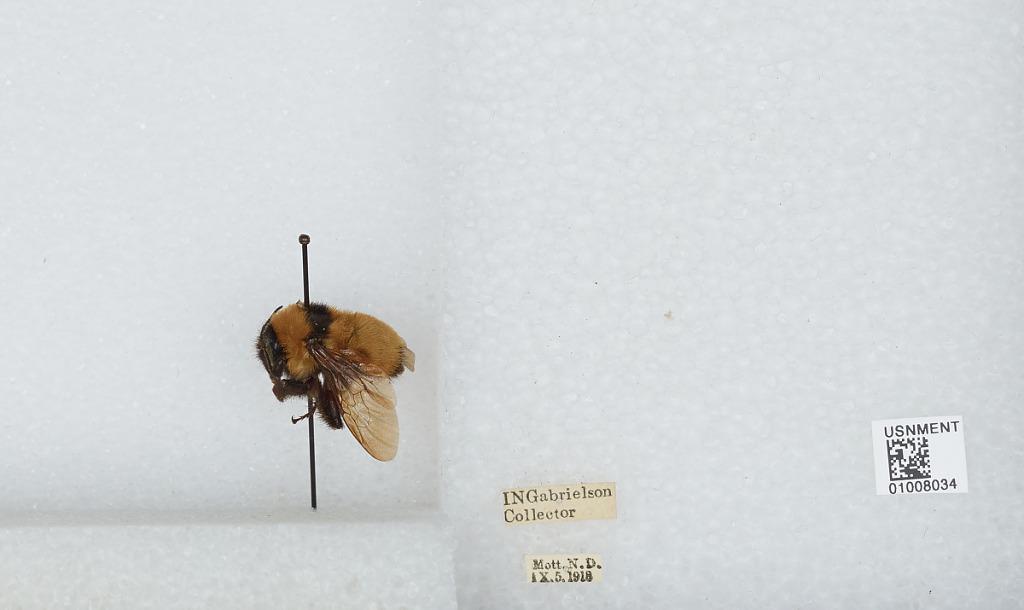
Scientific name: Bombus (Fervidobombus) fervidus fervidus (Fabricius)
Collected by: I. Gabrielson
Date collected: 1918-9-5
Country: United States
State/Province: North Dakota
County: Hettinger
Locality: Mott
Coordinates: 46.3736, -102.325